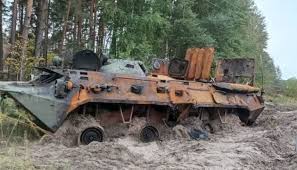
Label: BTR